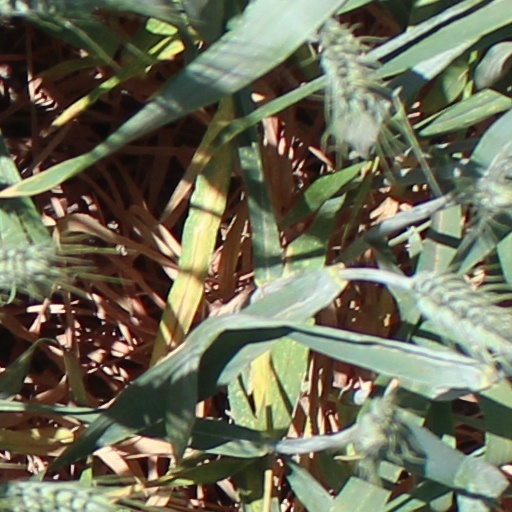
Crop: wheat